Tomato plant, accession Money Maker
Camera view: vertical (180 deg); turntable rotation: 180 degrees
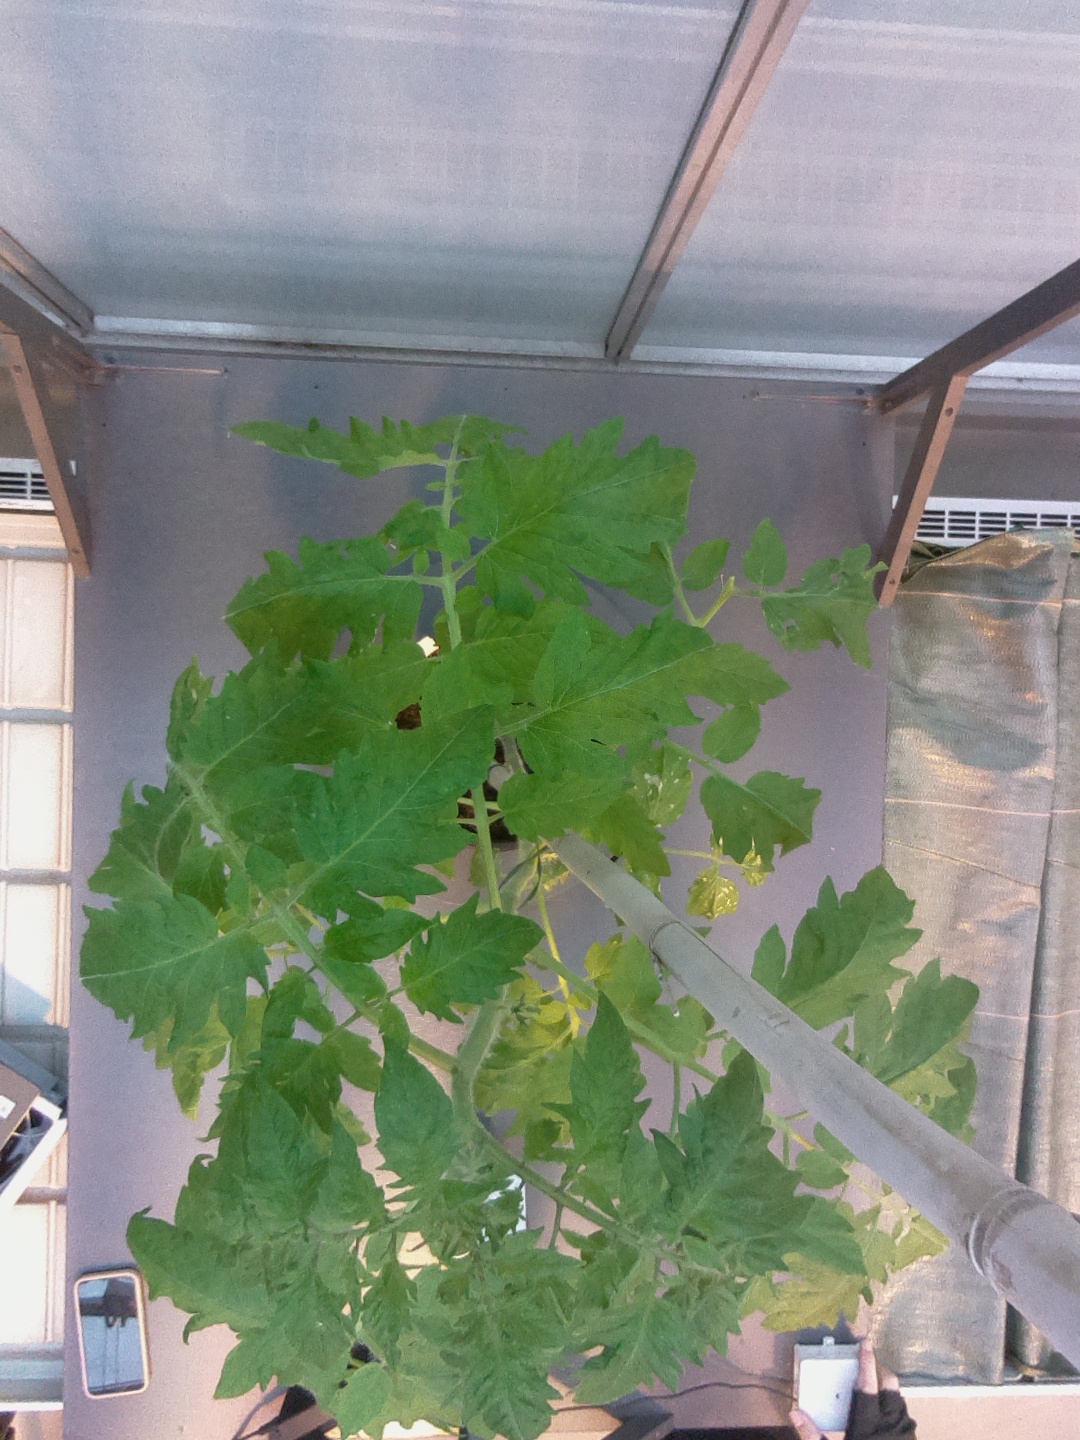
BBCH growth stage 54: 4 inflorescences visible